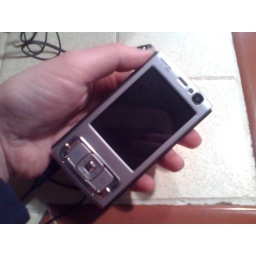
Uh oh, a spy in the house of helio love...transmission via helio ocean